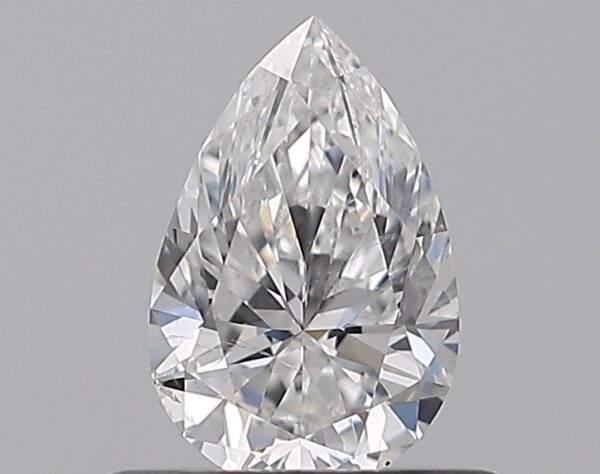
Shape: pear
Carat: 0.5
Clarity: SI1
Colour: F
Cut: EX
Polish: EX
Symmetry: EX
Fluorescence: N
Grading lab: GIA
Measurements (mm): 6.75 x 4.42 x 2.79